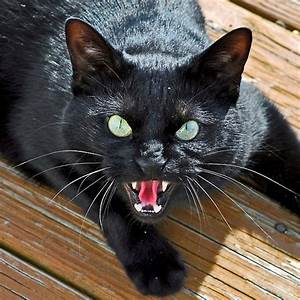
Label: cat